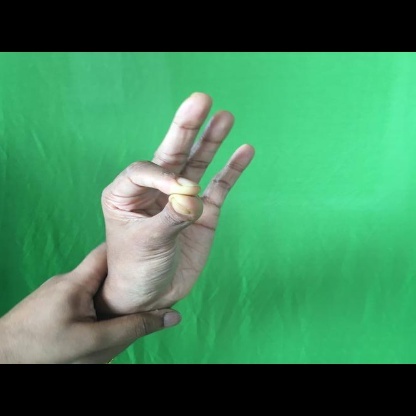
Mudra: Hamsasyam